Operation Petticoat

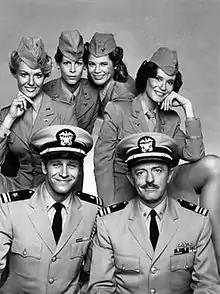
The television cast: back, from left: Dorrie Thomson, Jamie Lee Curtis, Melinda Naud, Bond Gideon. Front, from left: Richard Gilliland, John Astin.

"Operation Petticoat" was adapted as an ABC-TV series which ran from September 17, 1977, to August 10, 1979. Initially starring John Astin in Grant's role of Lieutenant Commander Sherman, the TV series cast Tony Curtis' daughter, Jamie Lee Curtis, as Lieutenant Duran. Most of the cast was replaced for the show's second season, a decision that led to low ratings and cancellation. Only 32 episodes of the series (22 in season 1, 10 in season 2) were produced in total.